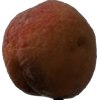
Label: peach